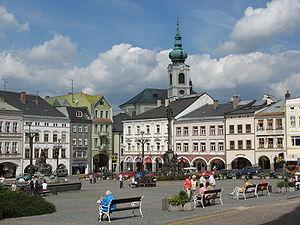
Trutnov est une ville de la région de Hradec Králové, en Tchéquie, et le chef-lieu du district de Trutnov. Sa population s'élevait à 30 234 habitants en 2020.